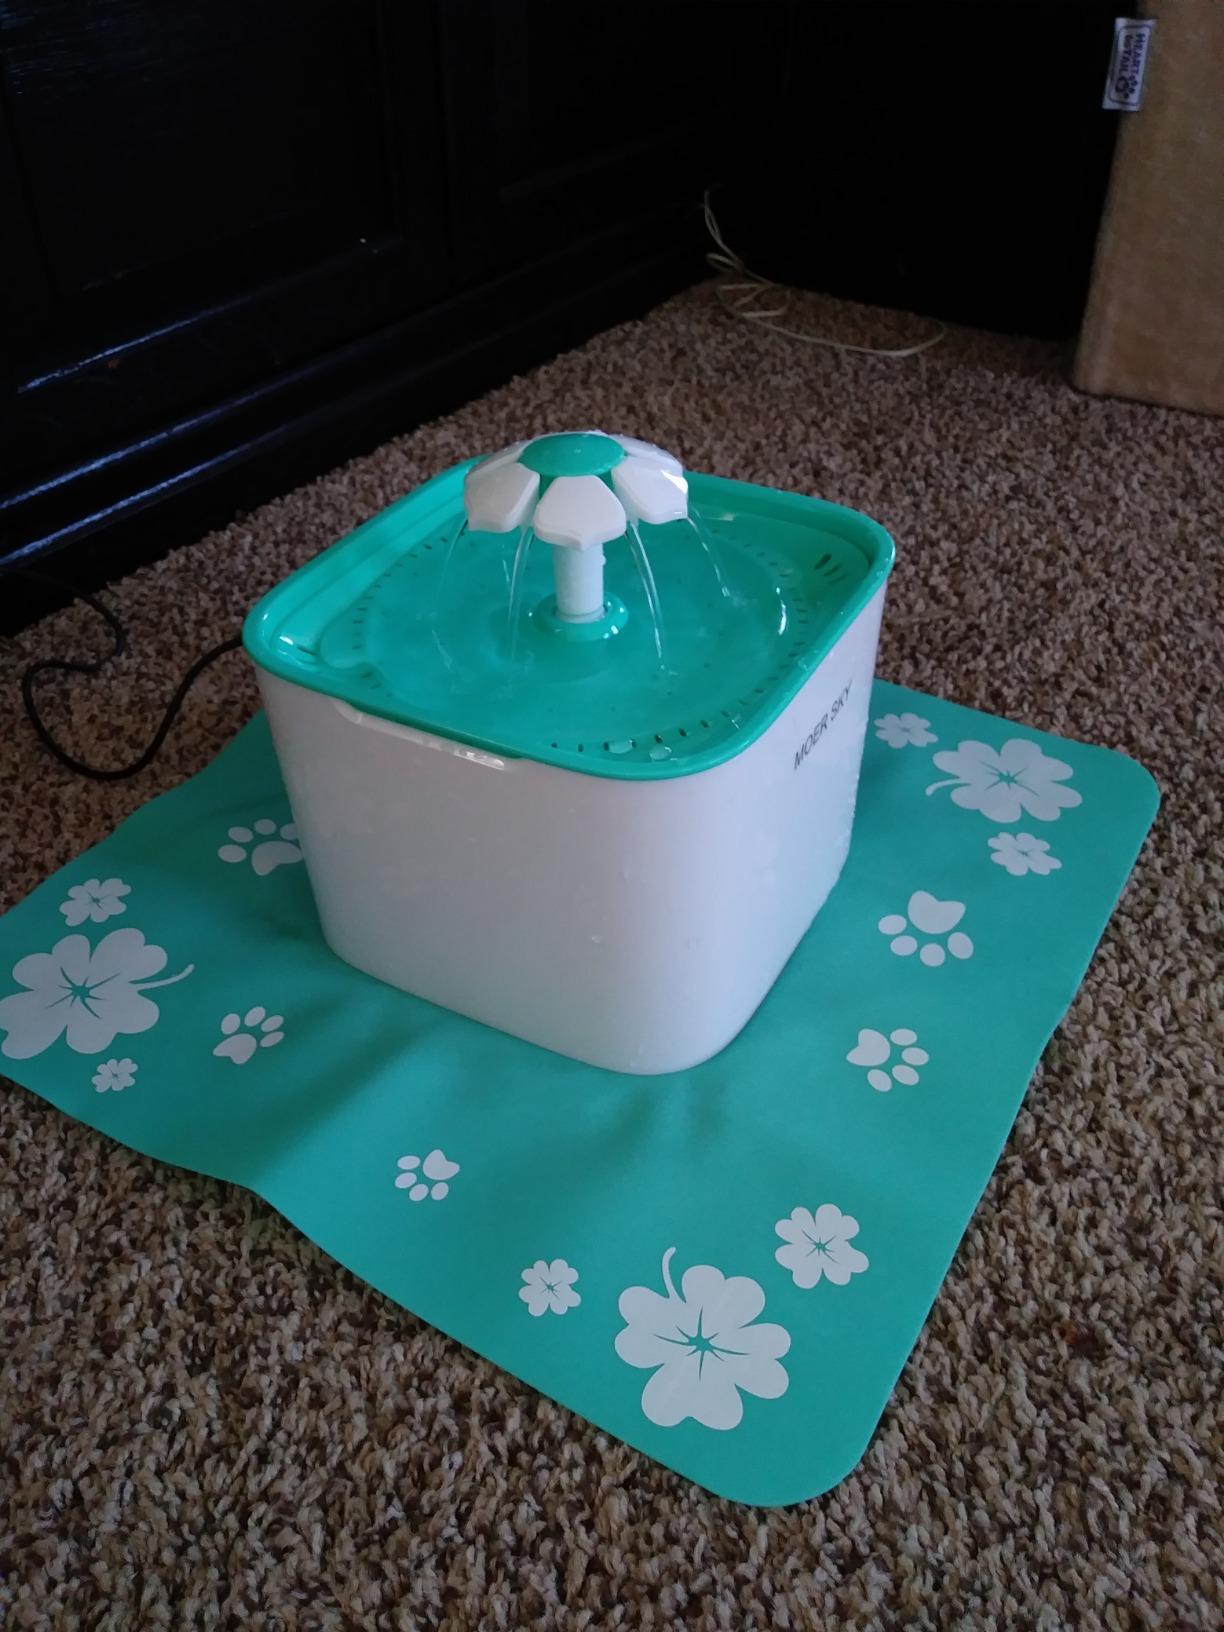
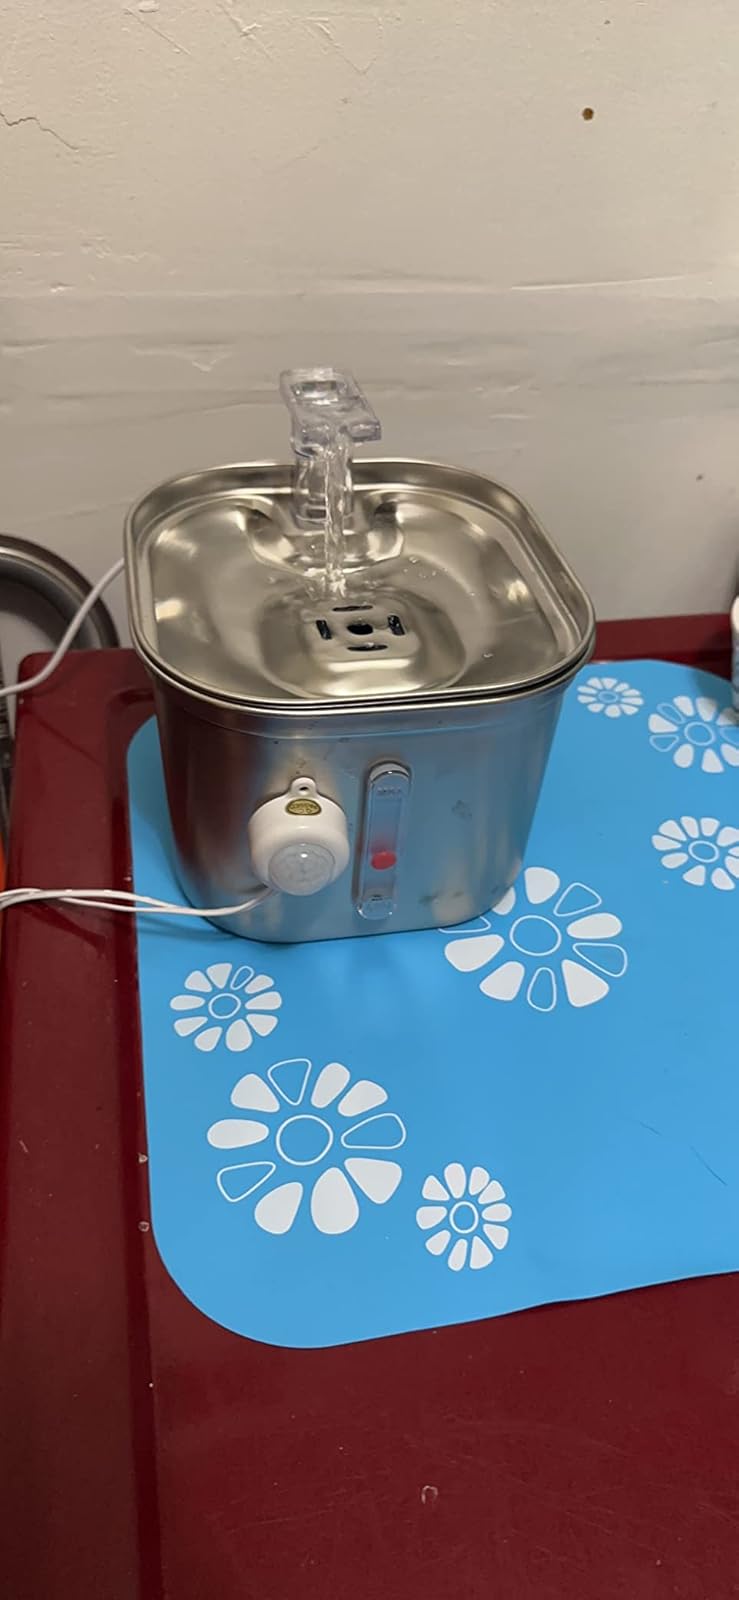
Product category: items_bowl
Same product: no